Gunnerside Gill

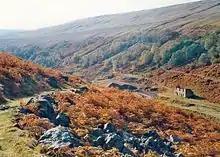
The Sir Francis Mine in the lower reaches of the gill. The building to the right is the remains of the mine offices.

The Sir Francis mine opened further down the valley in 1864 to exploit deeper seams, and was the first to use compressed air drills. It was abandoned in 1882 after failing to make decent returns.